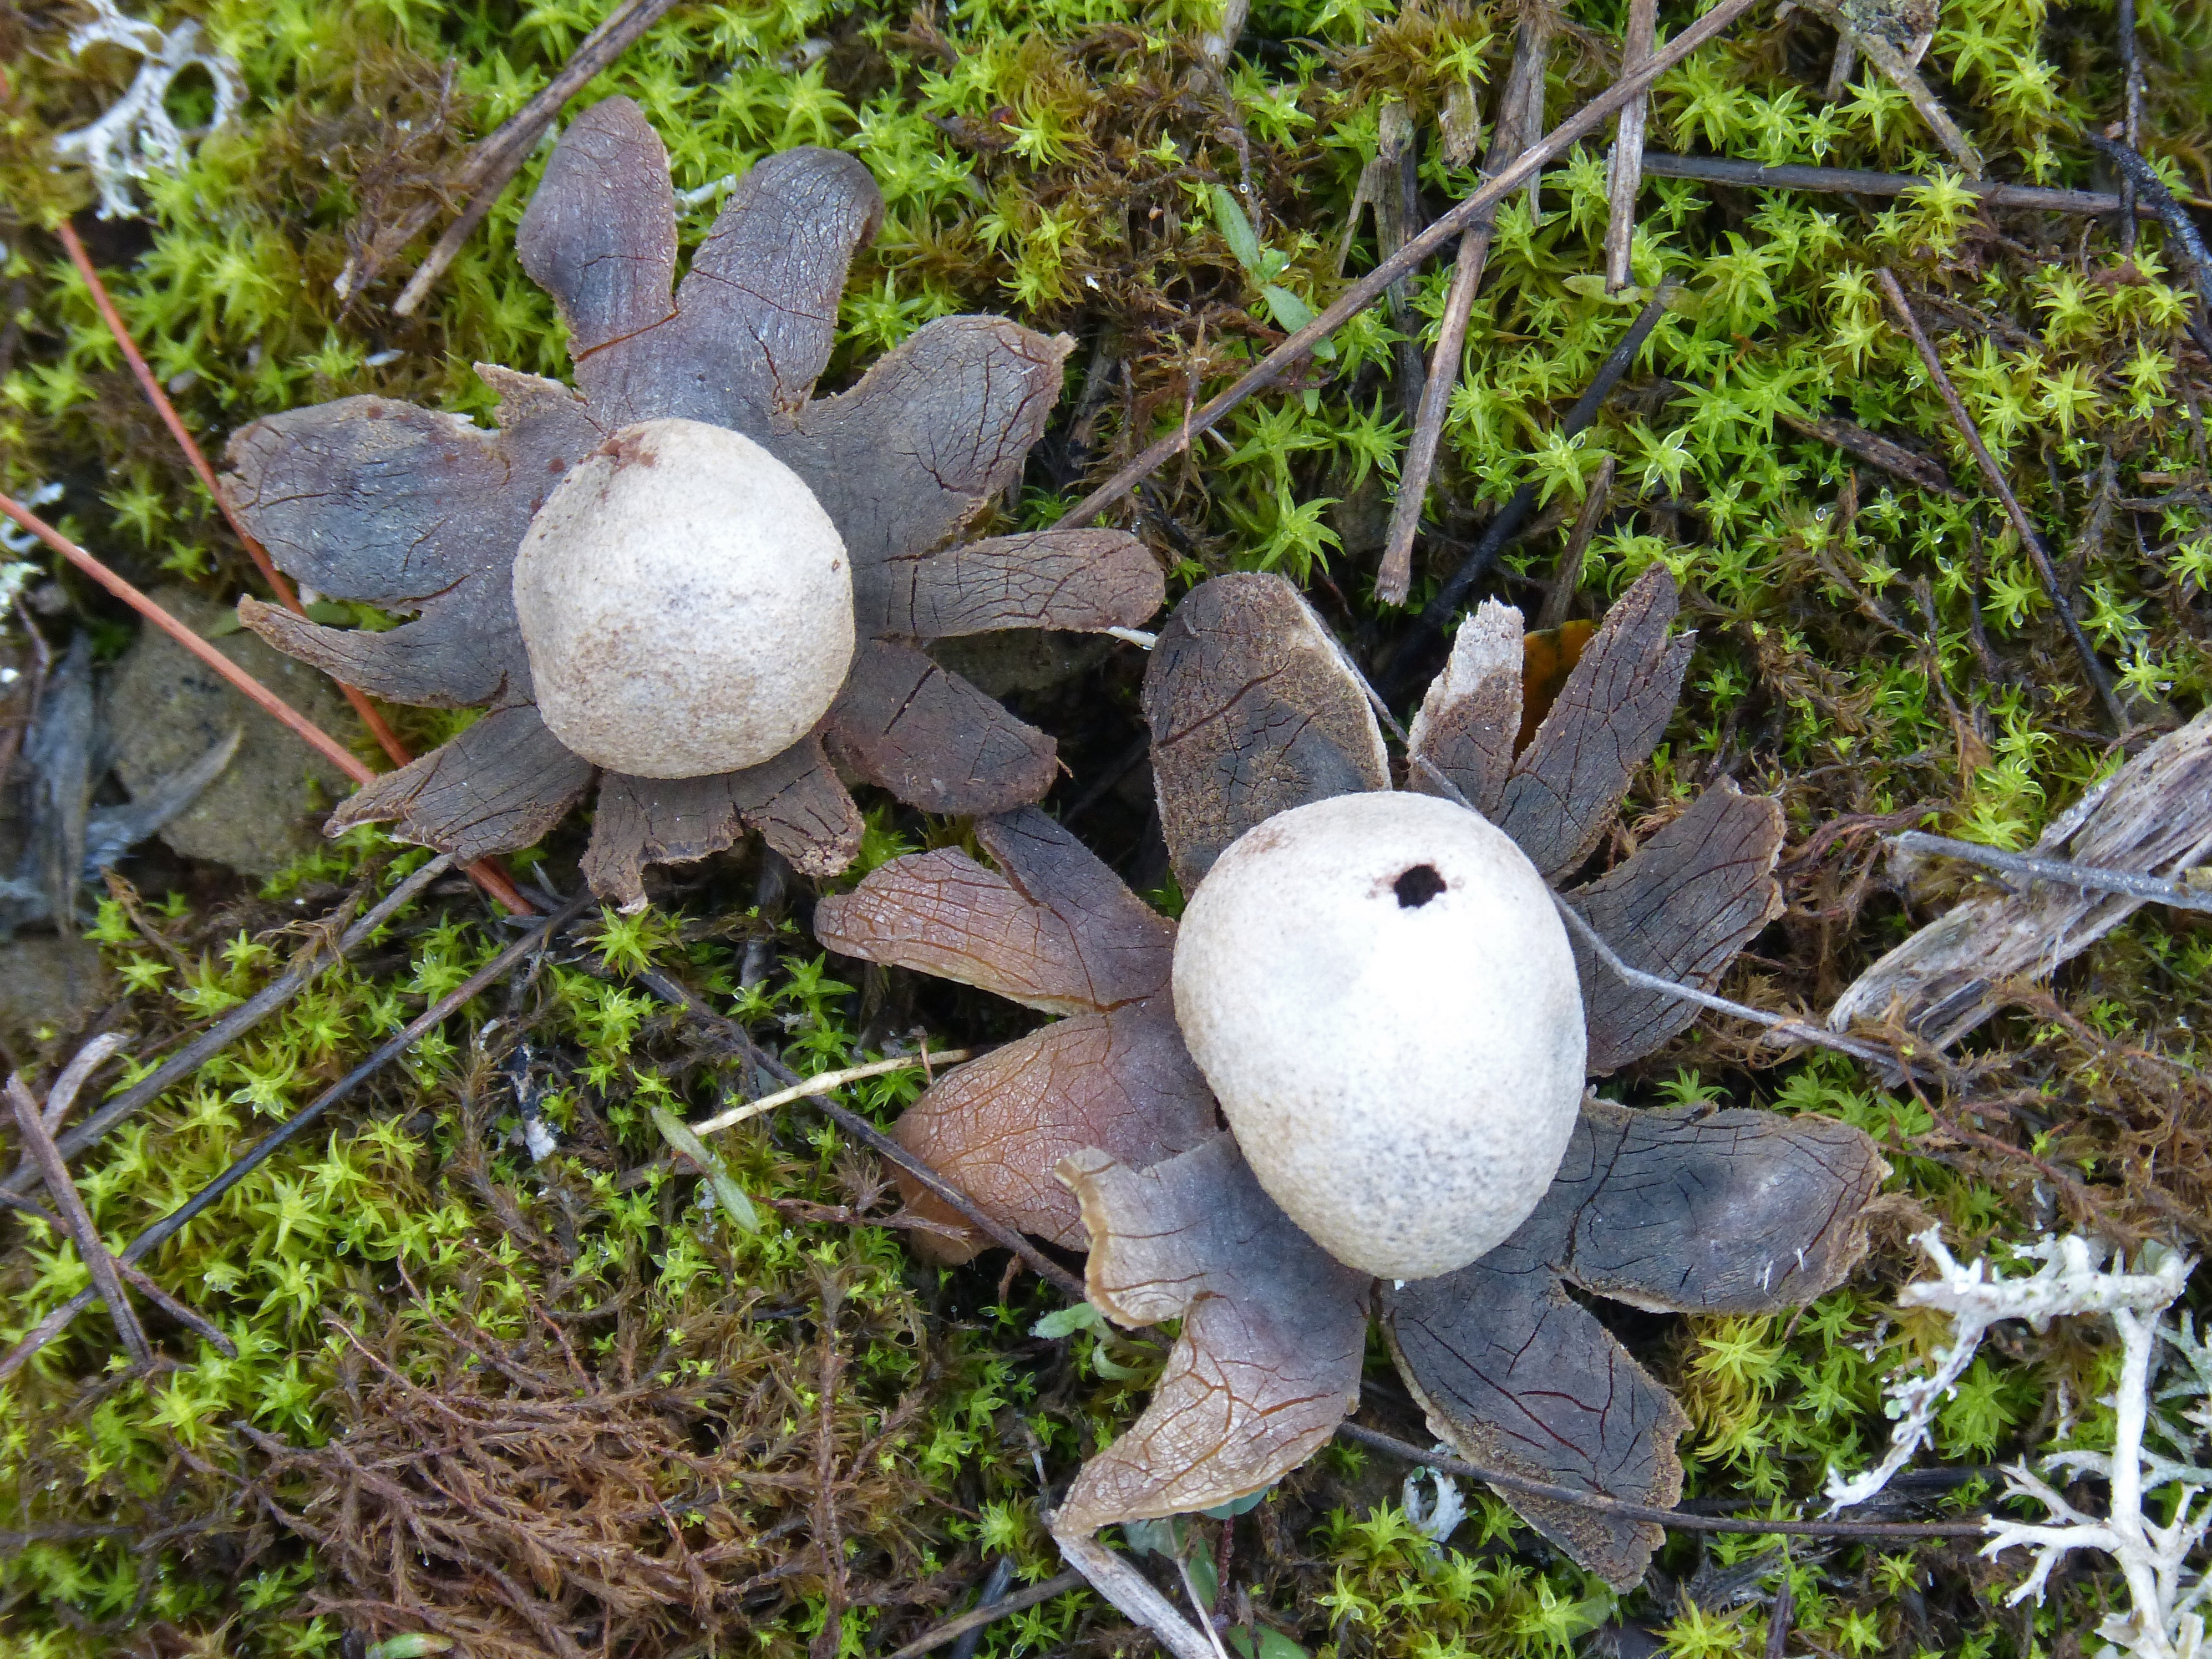
tree, forest, plant, leaf, flower, wildlife, produce, autumn, botany, mushroom, garden, flora, fauna, mycology, woodland, astraeus hygrometricus, star of earth